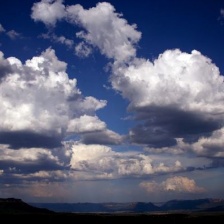
Cloud type: Cumulus